New Mexico State Defense Force

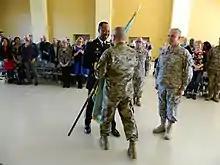
Brig. Gen. Raphael Warren (NMSDF) assumes command from Brig. Gen. (NMSDF) David Torres at a change of command ceremony in 2019.

The New Mexico State Defense Force presently has the mission areas of radio communications, emergency field medicine, shelter operations, provision of honor guard duties, chaplaincy, heavy vehicle driving and maintenance, and public affairs. In all of these areas, the State Defense Force has the support of the New Mexico National Guard. While the State Defense Force functions as a reserve unit to the National Guard, it also has its own missions to assist and support community groups and law enforcement agencies in local communities. Despite some degree of autonomy, all present NMSDF missions must be approved by the Adjutant General before becoming operational. State guardsmen are required to attend mandatory military drill at least one weekend per month, and, can be activated and/or deployed by orders of the Adjutant General of the State of New Mexico, acting on behalf of and in the name of the Commander-In-Chief (the governor of New Mexico). Many members of the NMSDF are prior-military, and many are mid-career professionals like attorneys, physicians, engineers, professors, medical technicians, truck drivers, and graphic artists.